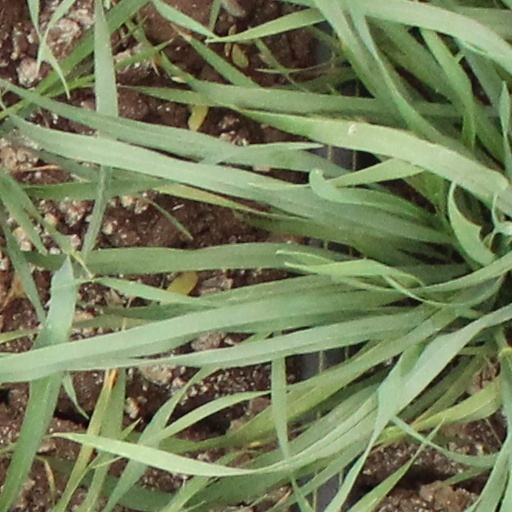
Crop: wheat